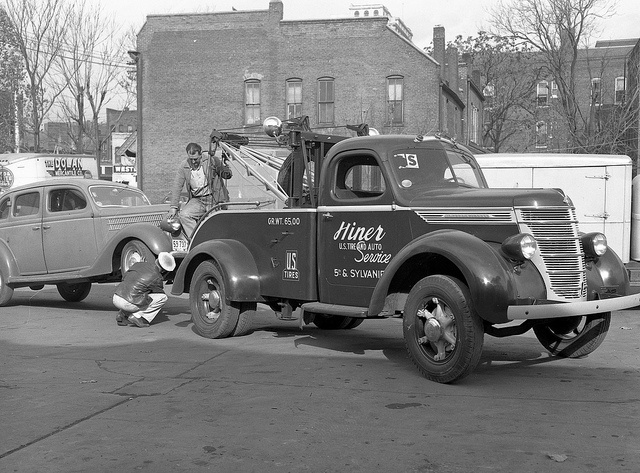
Men hook up a car to a tow truck.
A tow truck towing a car next to a brick building.
An old tow truck towing a old broken down car
Two men are attaching a car to a tow truck.
A tow truck is hitched to a car in front of a large brick building.